Ivan Kulibin

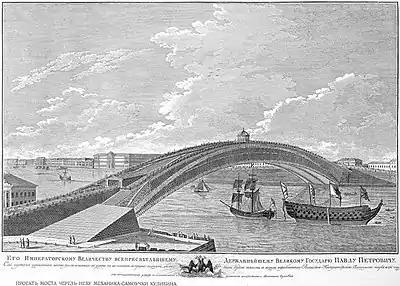
The famous project of Kulibin's one-arch bridge over the Neva.

During 1764-1767 he built an egg-shaped clock, containing a complex automatic mechanism. In 1769 Kulibin gave this clock to Catherine II, who assigned Kulibin to be in charge of the mechanical workshop in the Academy of Sciences of Saint Petersburg (established in 1724). There, Kulibin built a “planetary” pocket-clock, which showed not only the current time, but also the month, day of the week, the season and the current moon phase. Kulibin also designed projects for tower clocks, miniature "clock-in-a-ring" types and others. He also worked on new ways to facet glass for use in microscopes, telescopes and other optical instruments.